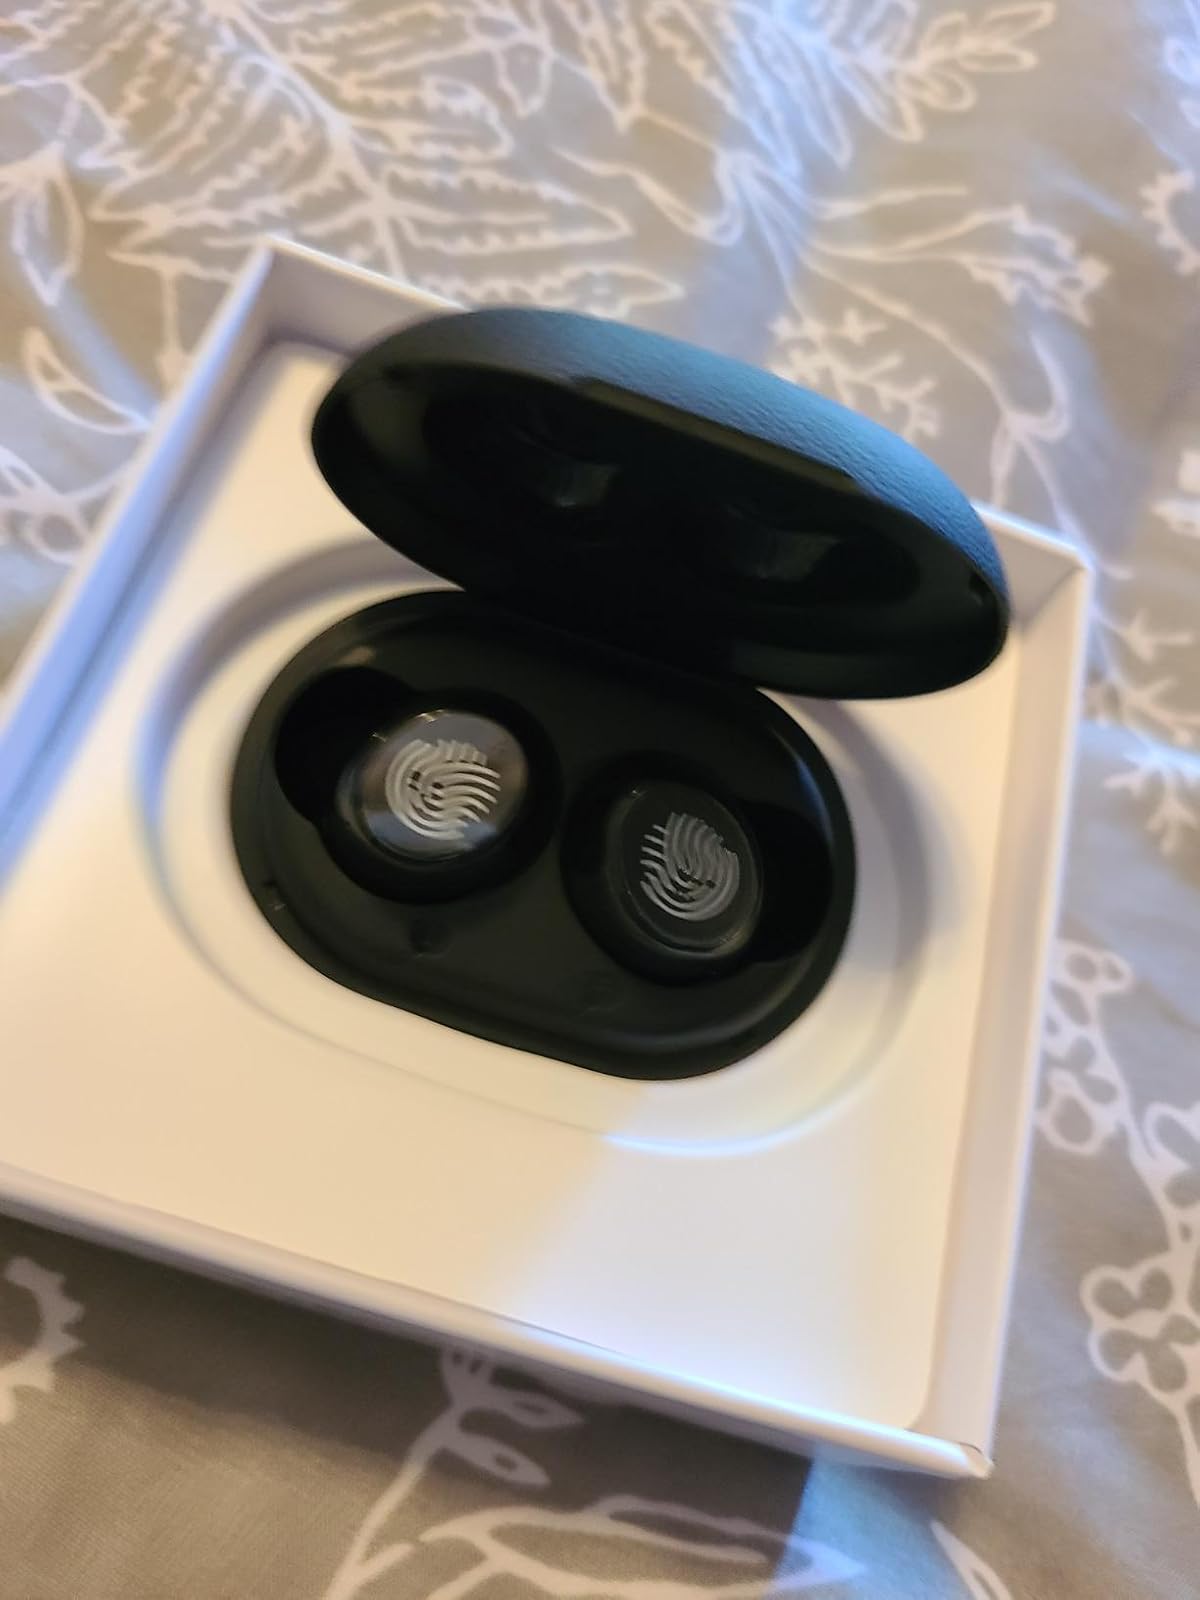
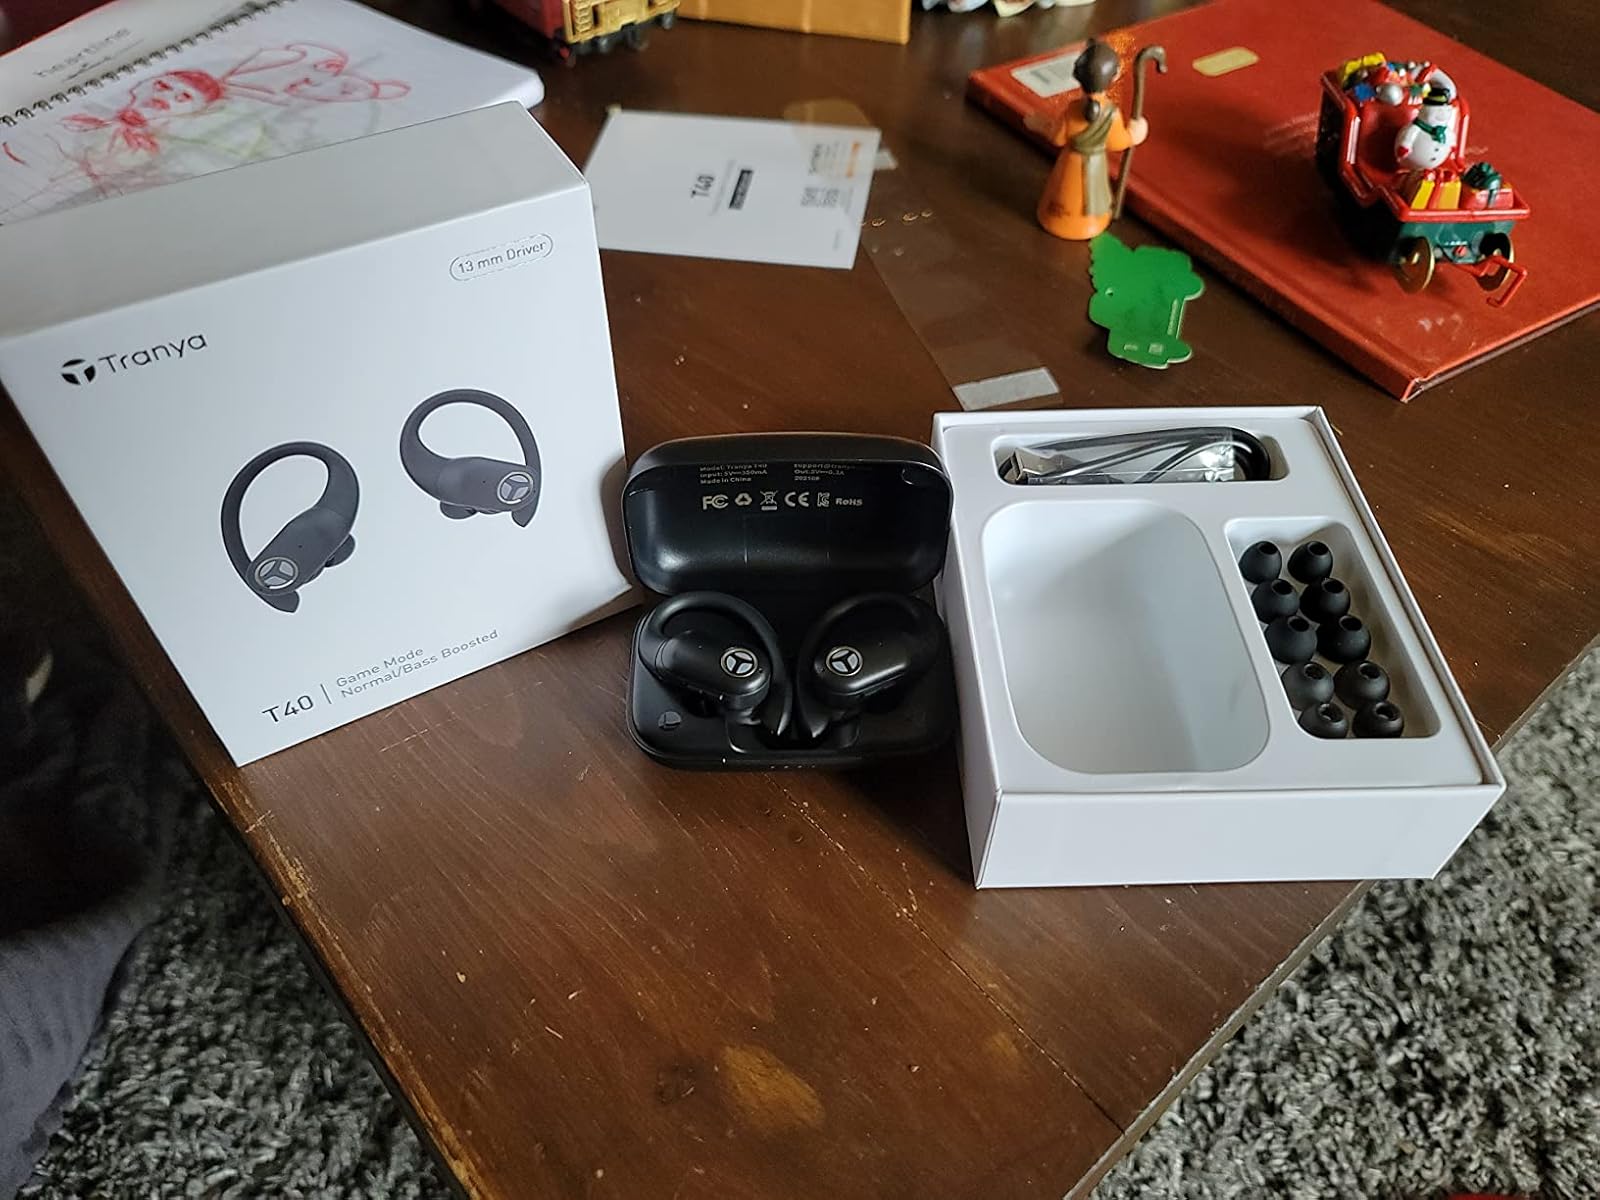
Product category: earbuds
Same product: no